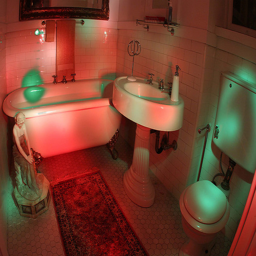
A bathroom showing the tub, pedestal sink, and toilet.
A bathroom with a tub, sink and toilet.
a bath room with a toilet a sink and a bath tub
A bathroom is filled with a rosy light.
A bathroom with bathtub, sink, rug, and toilet.